Ranasinghe Premadasa

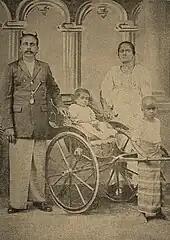
One-year-old R. Premadasa with his parents in 1925

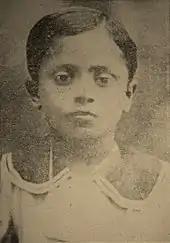
R. Premadasa in 1930

Ranasinghe Premadasa was born on 23 June 1924 at Dias Place, Colombo 11, to the family of Richard Ranasinghe (Ranasinghe Mudalali) of Kosgoda and Battuwita Jayasinghe Arachchige Ensina Hamine of Batuwita, Horana. Premadasa was the oldest of five children, three sisters, and one brother. His father was engaged in the transport business in Colombo employing rickshaws.